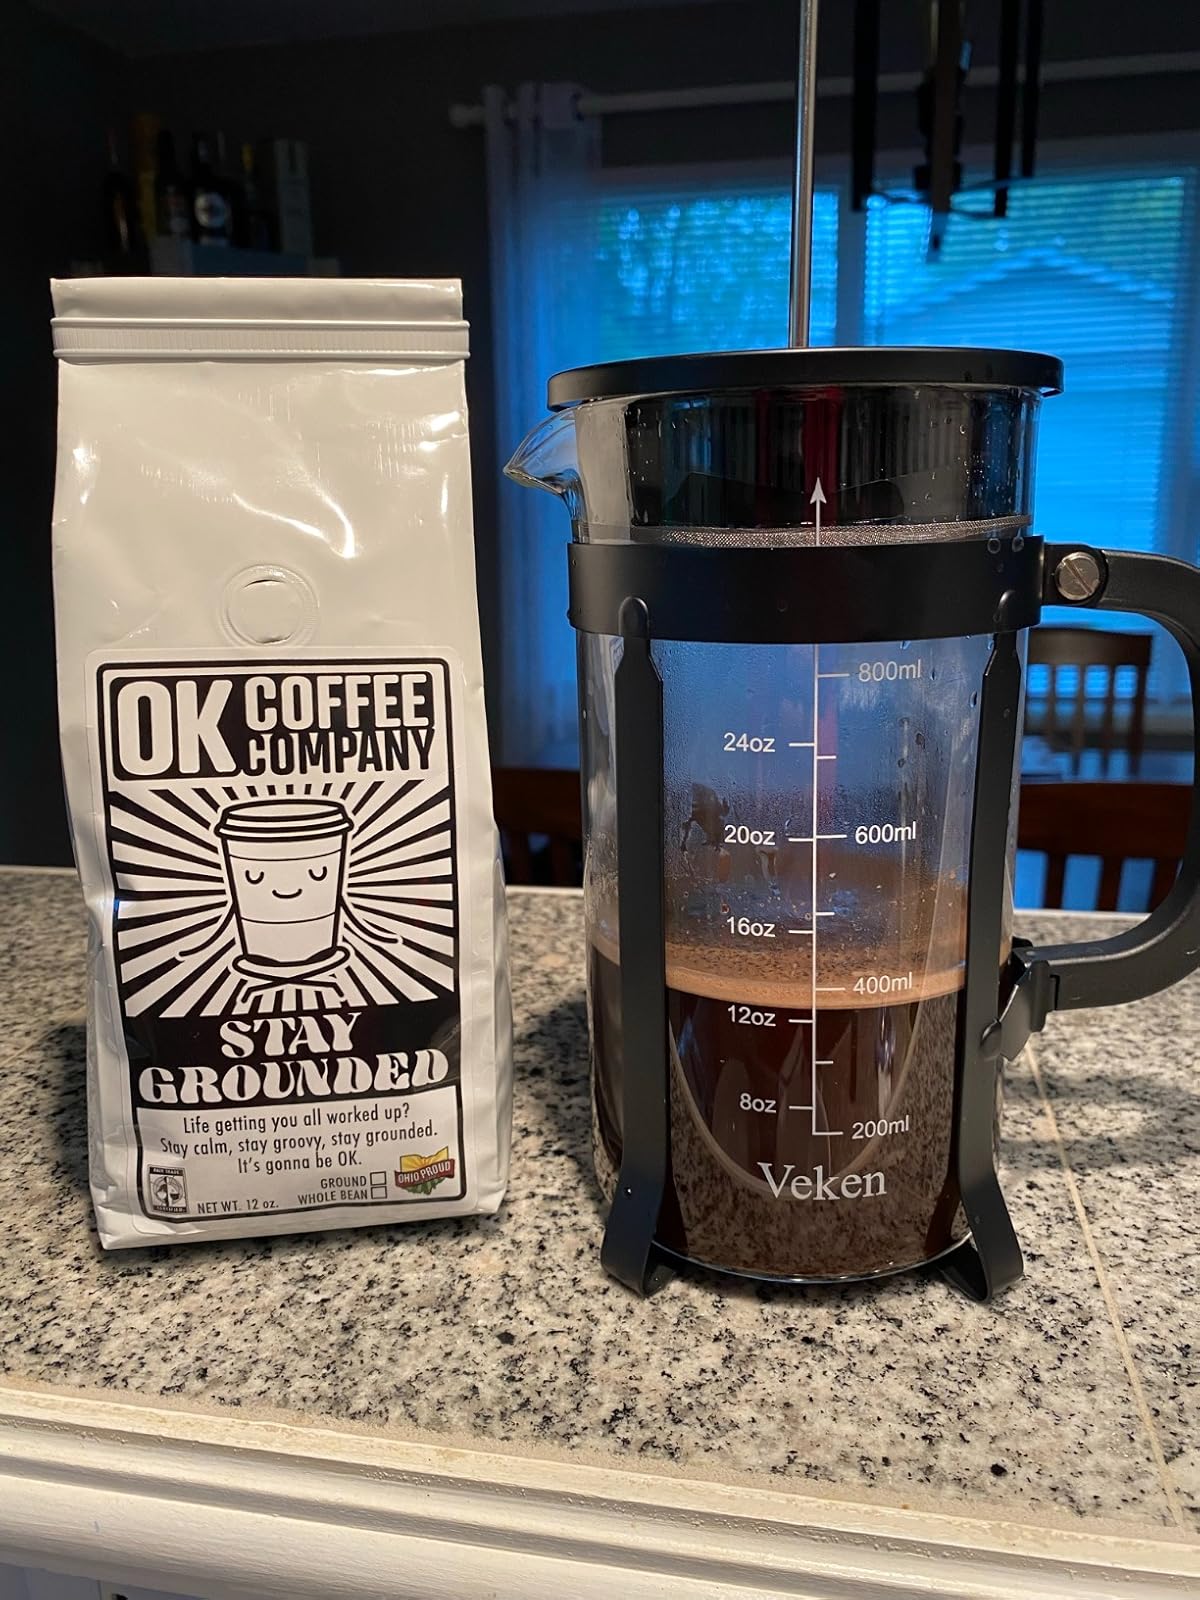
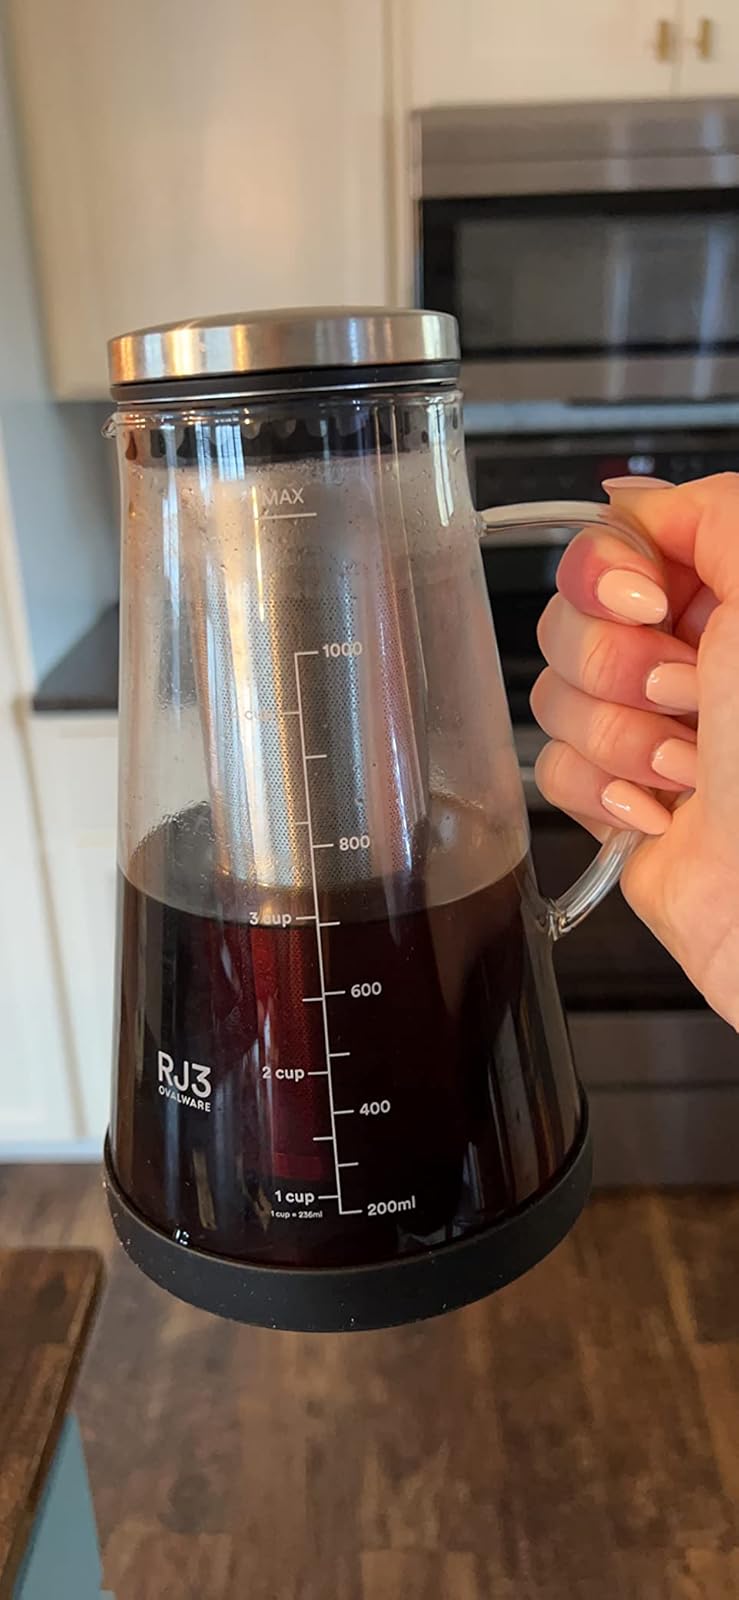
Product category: items_tea
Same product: no